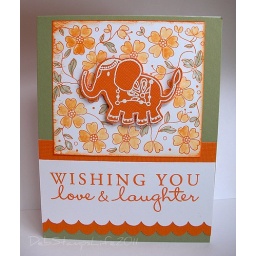
Memory like an elephant! Had these embossed elephants left on my desk and built a card around them!